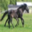
Label: horse